INSEEC School of Business and Economics

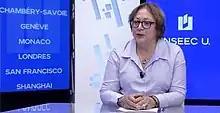
Sylvie Faucheux, Professor of sustainable Economics at INSEEC, giving an interview on INSEEC's WebTV.

As usual in most Grande Ecole, a Gala soirée is organised once every academic year - not to be confused with the graduation ceremony. Usually, an on-campus student association is solely dedicated to organise this annual event. At INSEEC, the election results of a BDE ("Bureau des Etudiants", in French: Students' Association) unfolds during the yearly Gala soirée evening.